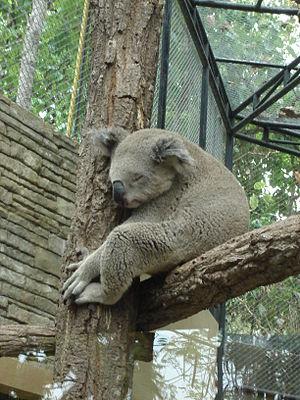
Le koala, appelé aussi Paresseux australien, est une espèce de marsupial arboricole herbivore endémique d'Australie et le seul représentant encore vivant de la famille des Phascolarctidés. On le trouve dans les régions côtières de l'Australie méridionale et orientale, d'Adélaïde à la partie sud de la péninsule du cap York. Les populations s'étendent aussi sur des distances considérables dans l'arrière-pays australien, là où l'humidité est suffisante pour le maintien de forêts. Les koalas d'Australie-Méridionale furent exterminés au début du XXᵉ siècle, mais cet État fédéré a depuis été repeuplé grâce à des transferts du Victoria. Cet animal n'était plus présent ni en Tasmanie, ni en Australie-Occidentale, mais il y a été réintroduit.